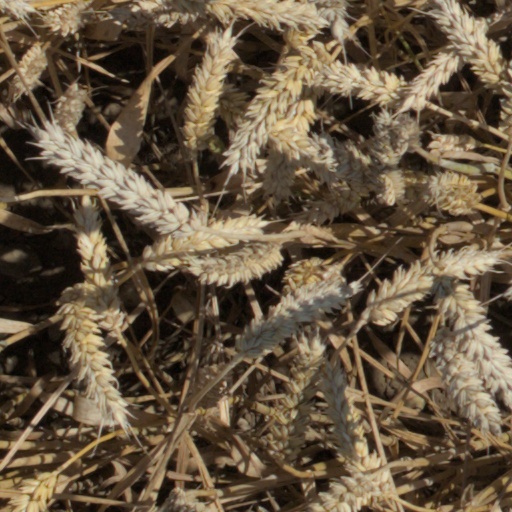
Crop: wheat